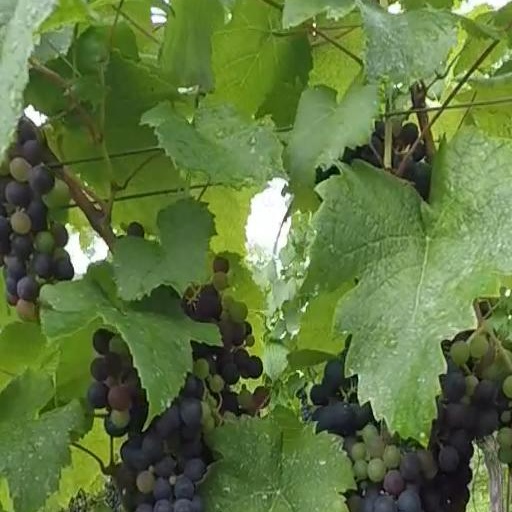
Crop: grape